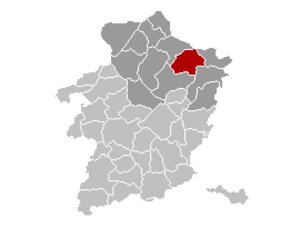
Carte indiquant la localisation de la commune de Bree dans la Province de Limbourg.